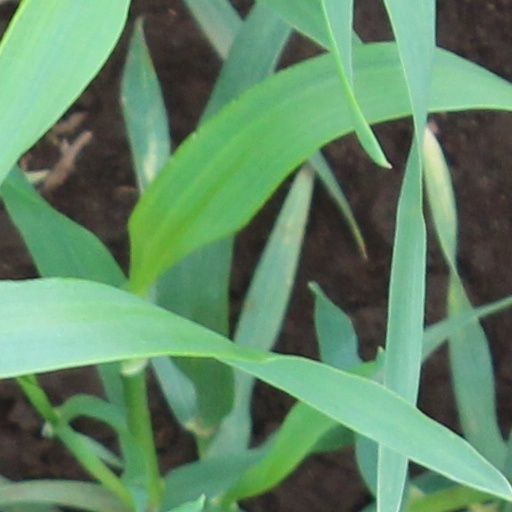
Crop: wheat